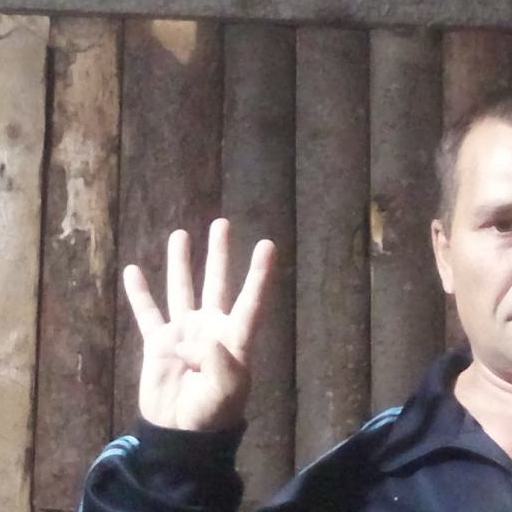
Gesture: four